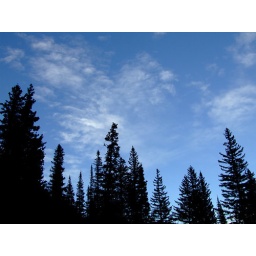
Late afternoon clouds building above RMNP; Rocky Mtn. NP, CO. 4778